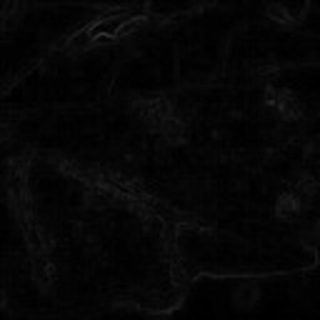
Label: cotton_bacterial_blight